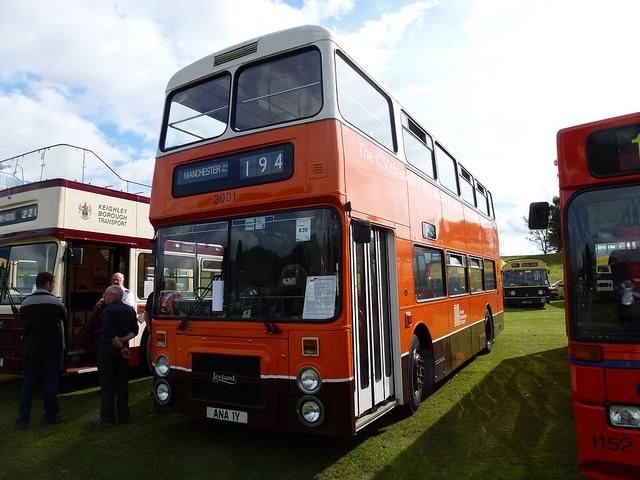
An orange and white double decker bus sitting on a field.